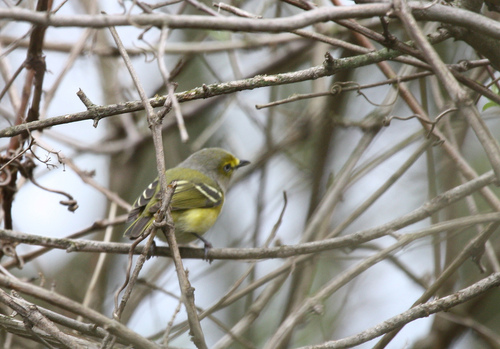
this little yellow guy has white wingbars and a gray crest.
this colorful bird has greenish-yellow and gray plumage with white bars on its wings, and a small, sharp, black beak.
this little bird has a white belly and breast, gray head, and white wingbars.
this is a bird with a white belly, yellow wing, grey head and a yellow eye ring.
this bird has a small round body, and yellow sides and flank.
this small bird has olive wings with white wingbars, a yellow side and gray nape.
this bird is yellow and white in color, with a multi colored beak.
this bird is brown and yellow in color, with a black beak.
a small dark green bird with yellow abdomen, gray head, small black bill.
a small green bird with stripes on its wings, a small head, short black legs, and a pointy beak.
Species: White Eyed Vireo